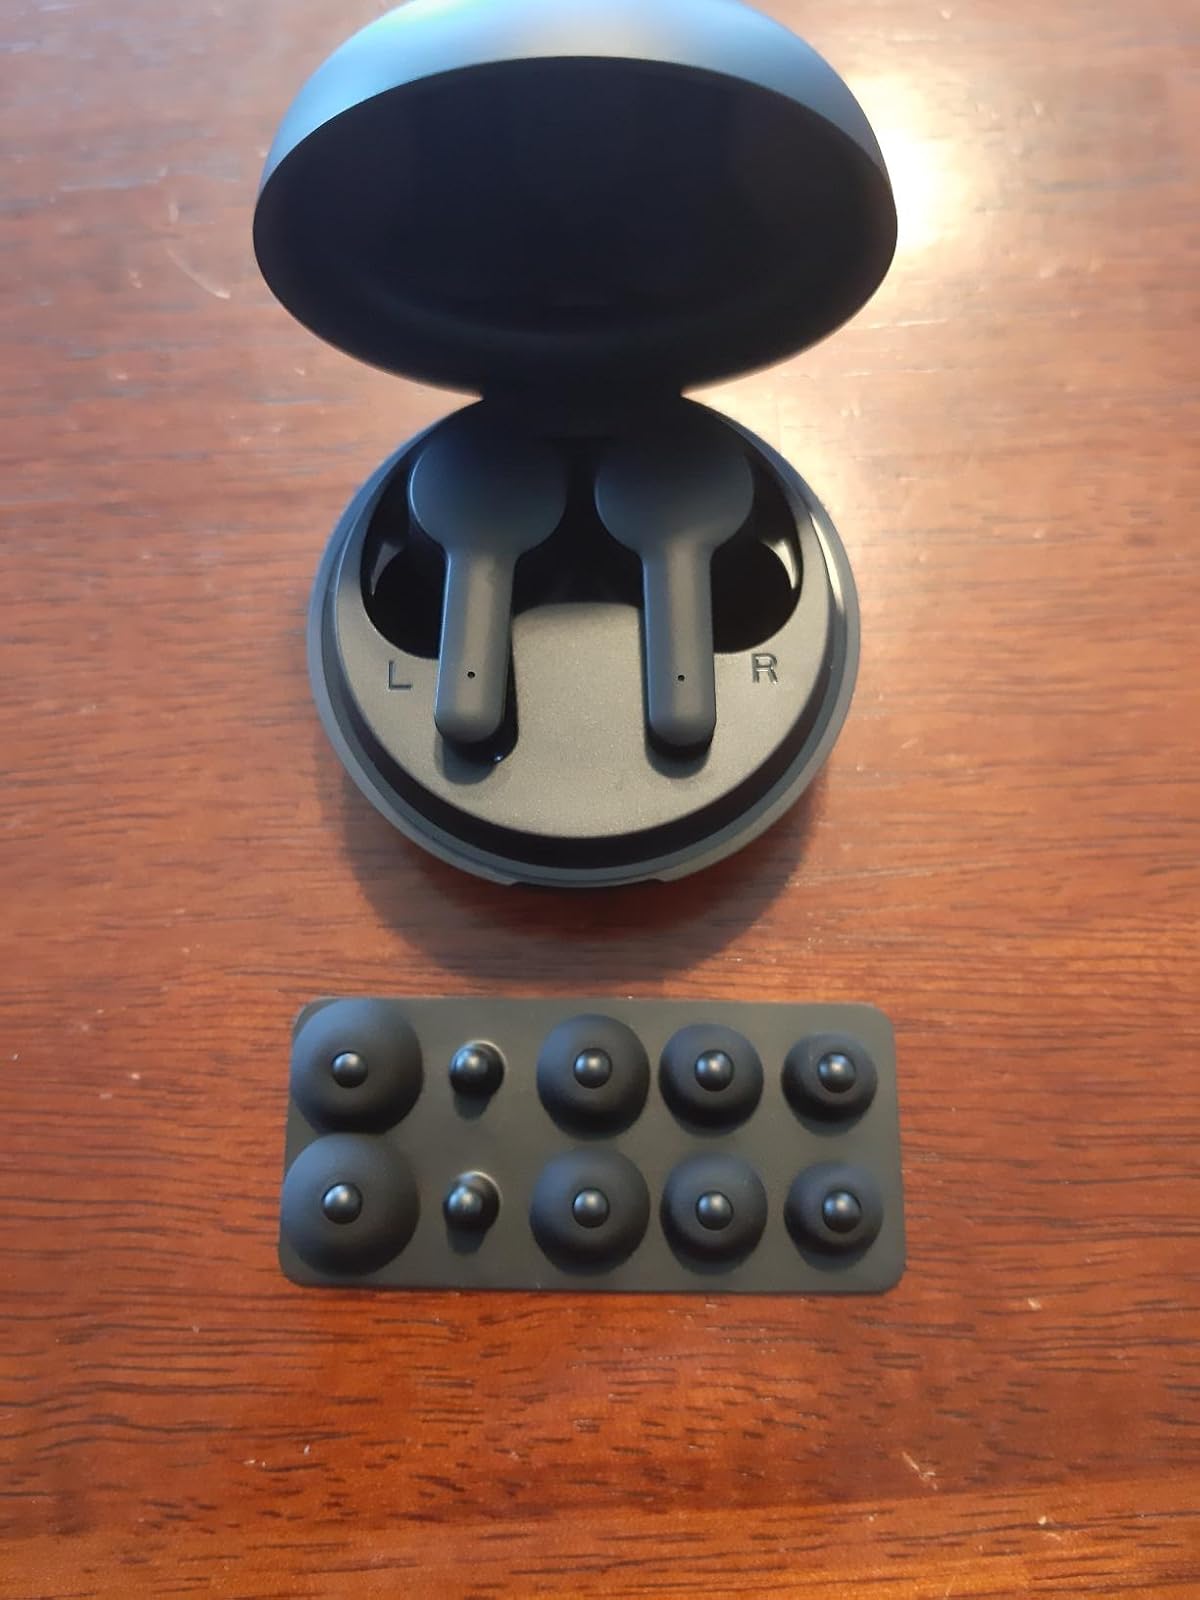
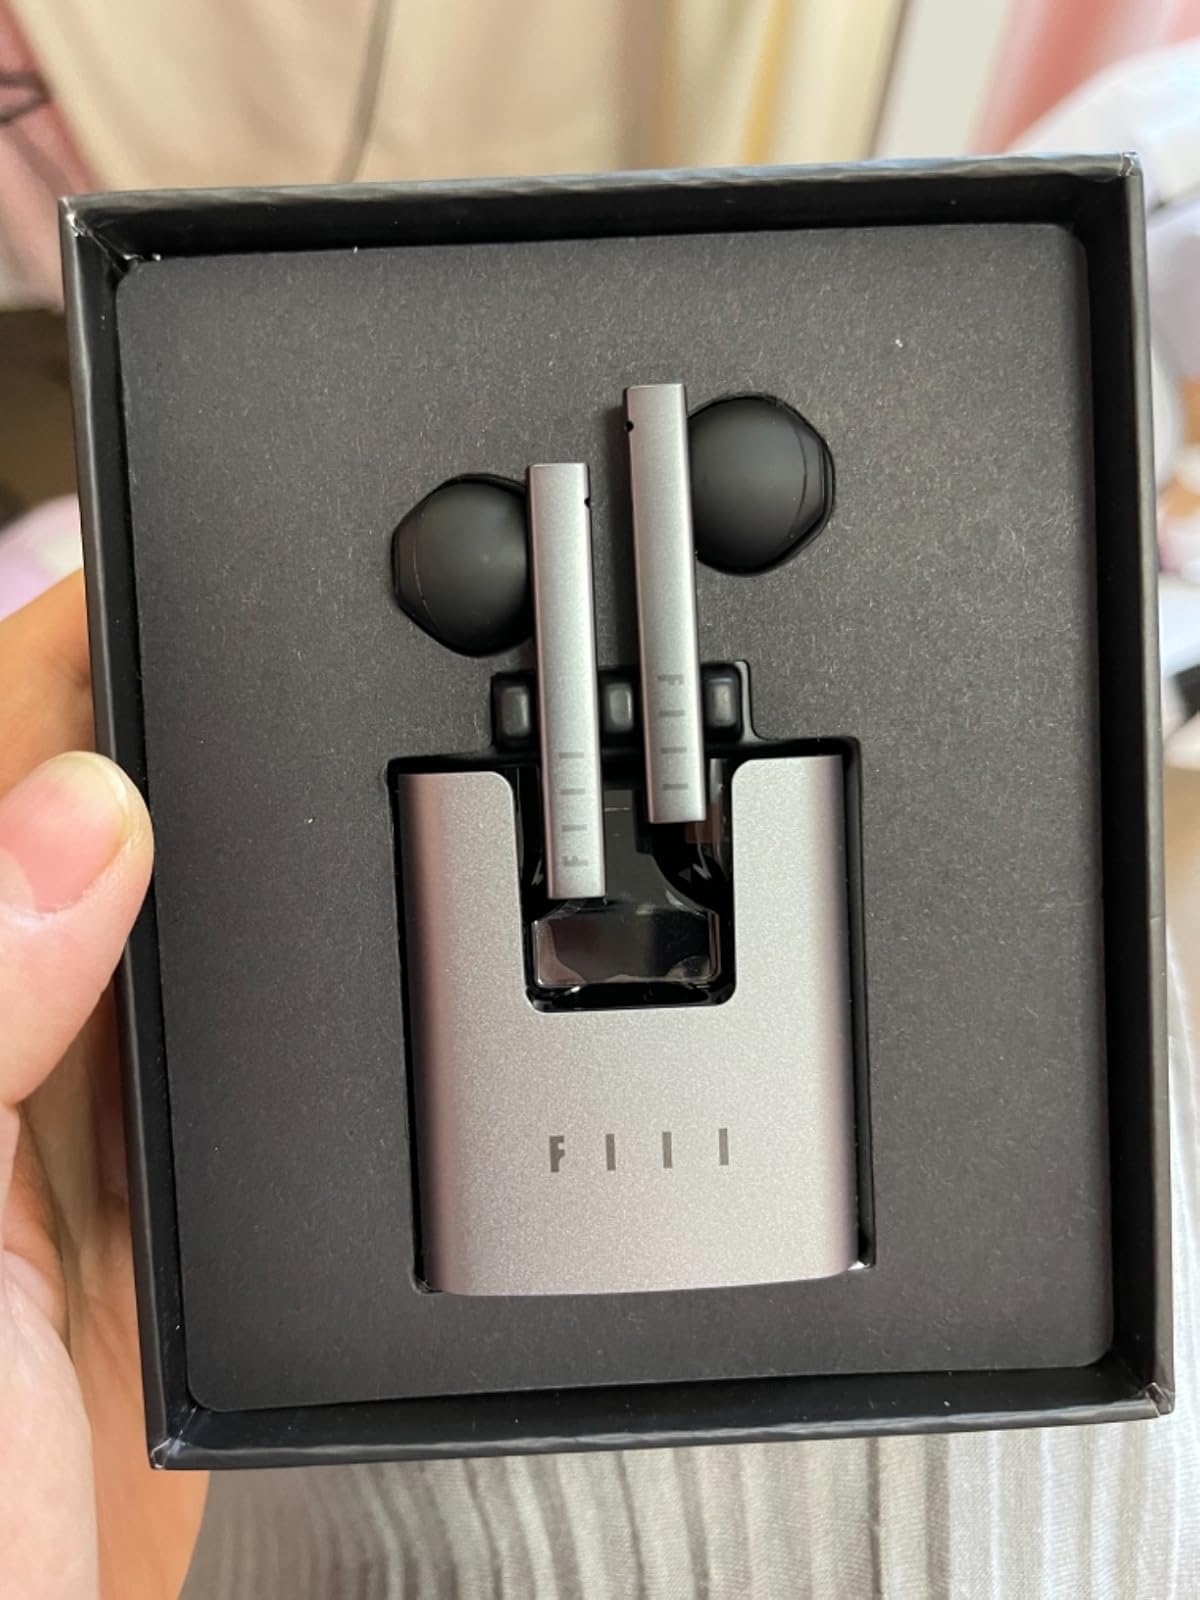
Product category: earbuds
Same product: no